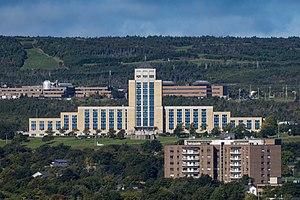
Terre-Neuve-et-Labrador est une province du Canada, située à l'extrême Est du pays, et faisant partie des provinces de l'Atlantique.